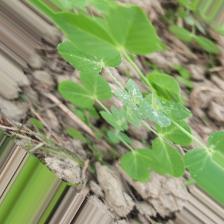
Label: Powdery Mildew